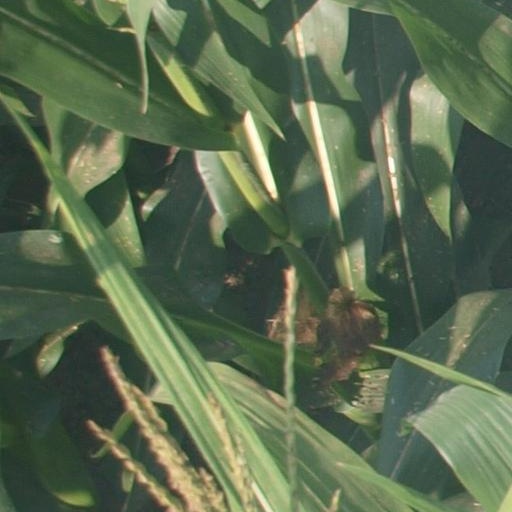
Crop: maize; corn